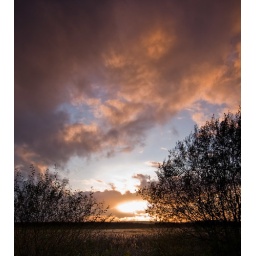
Sun is setting slowly in the distance behind the hills, illuminating the long grass with a golden light.